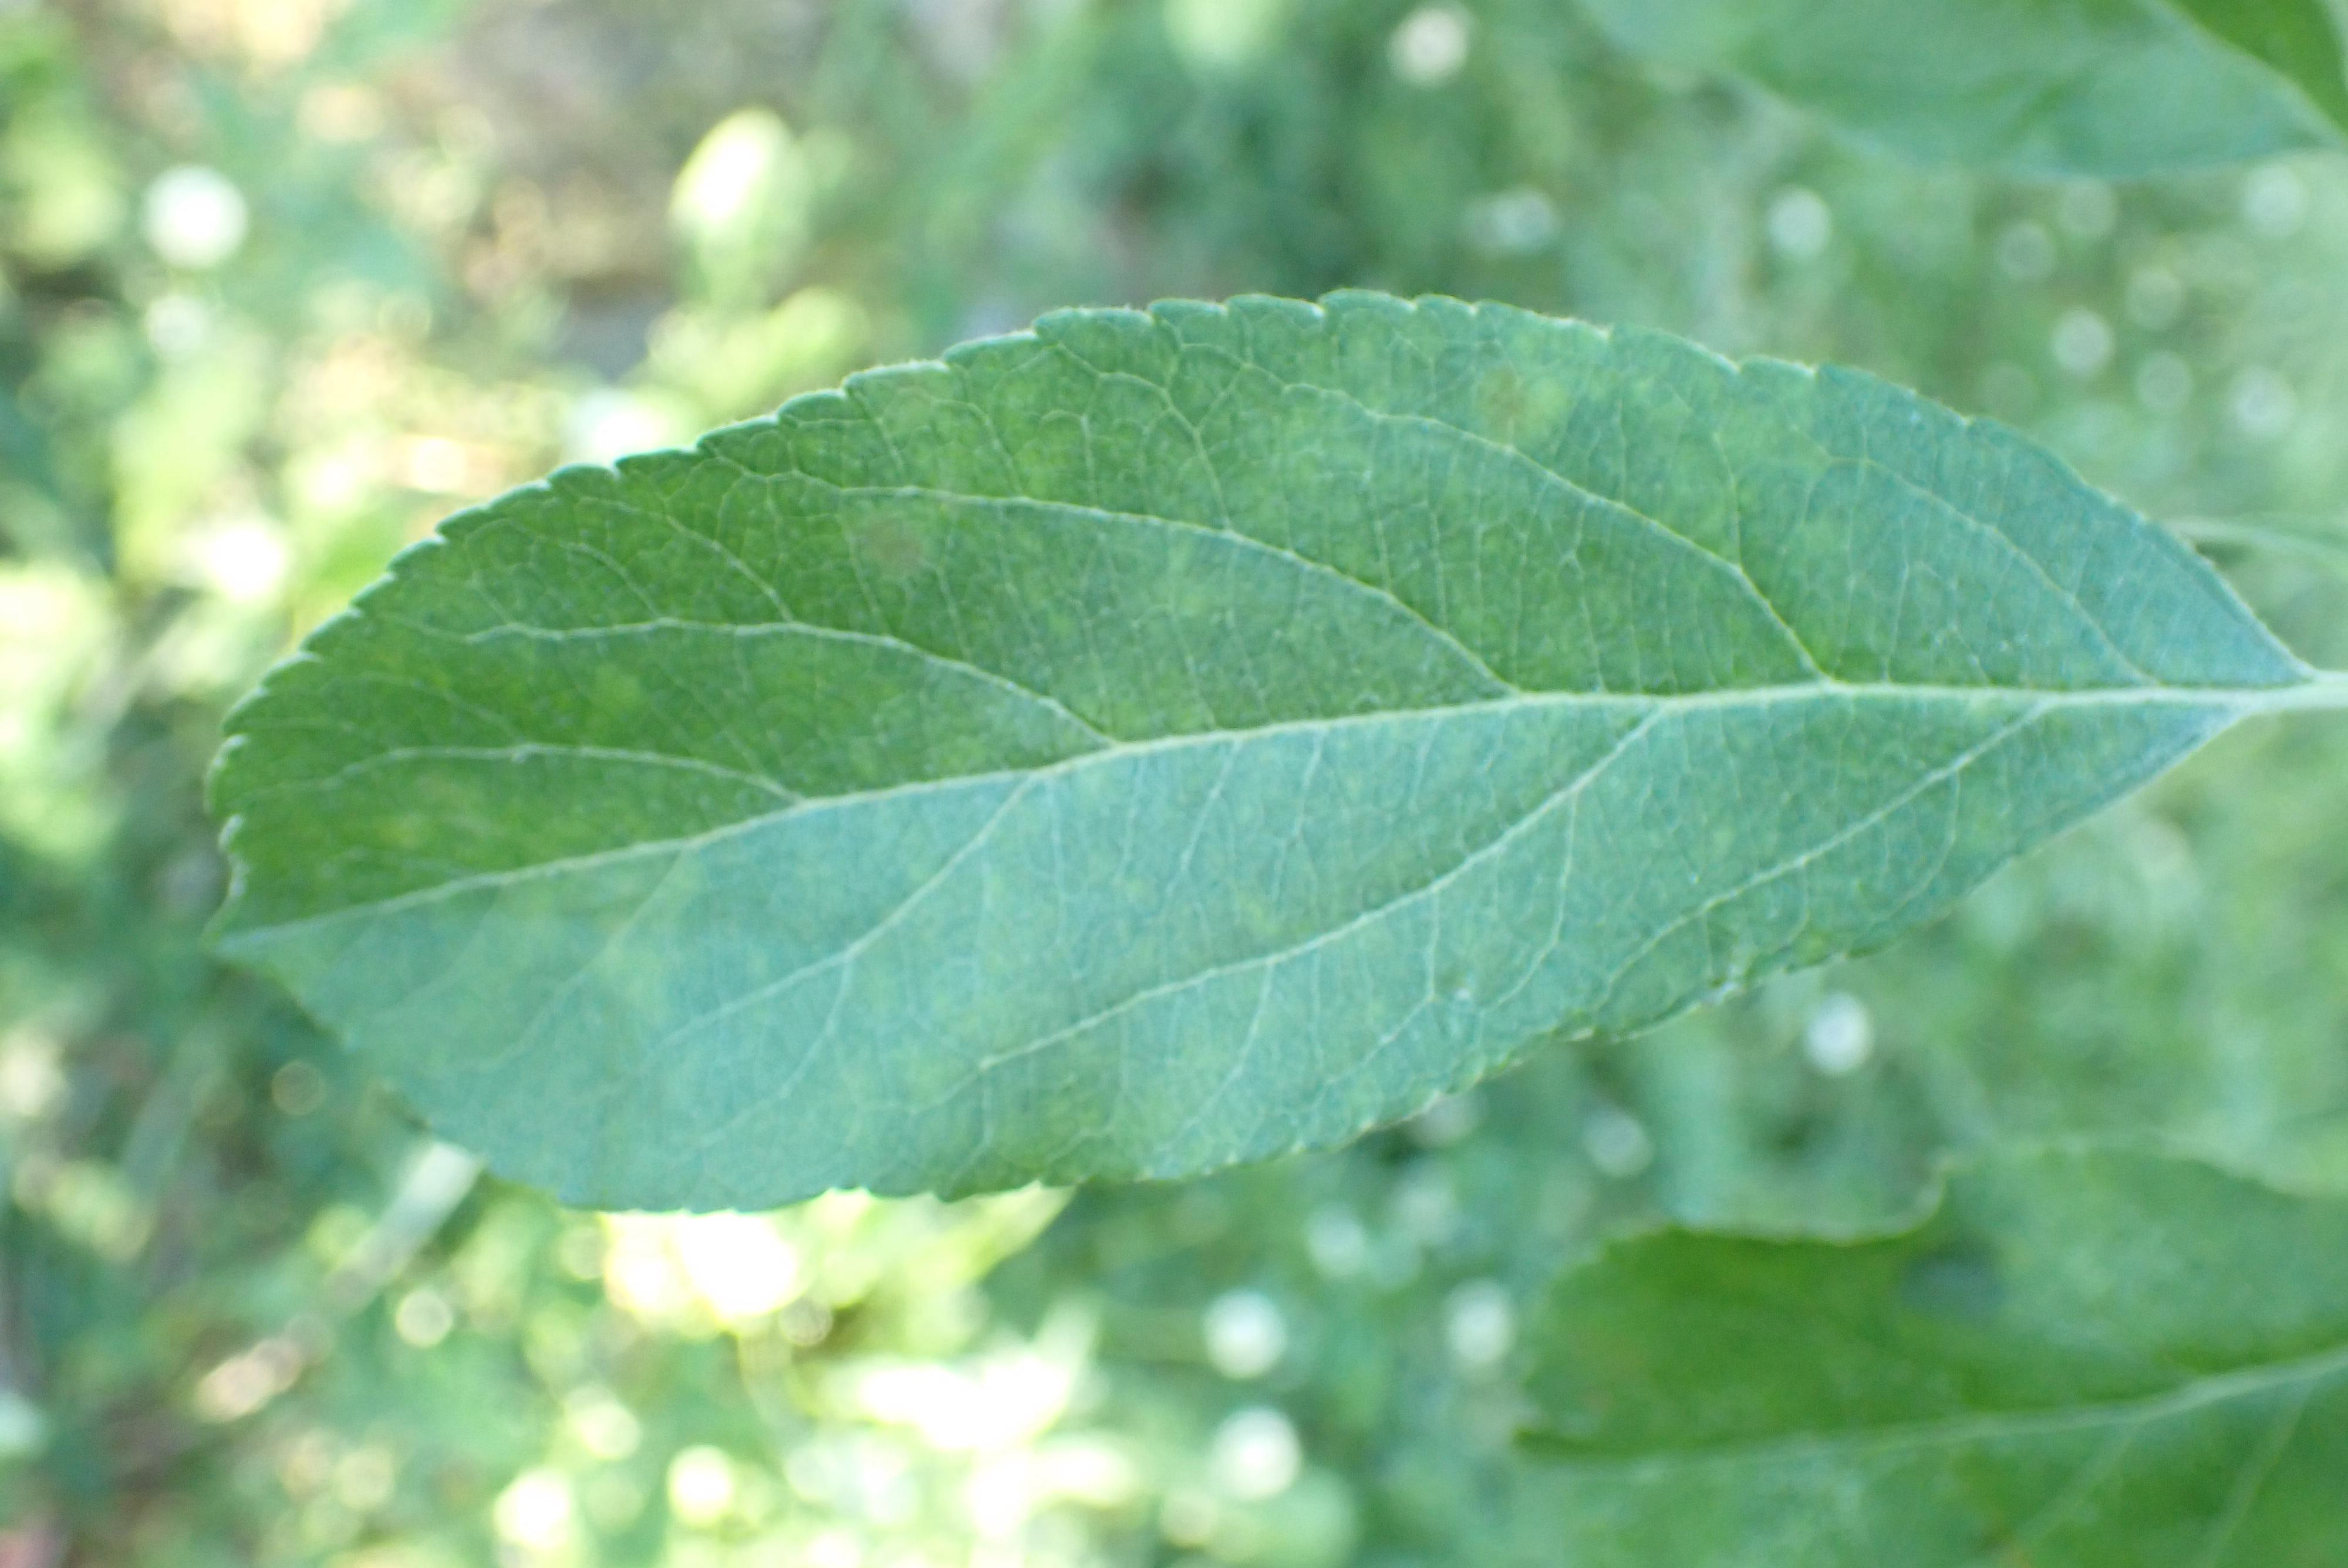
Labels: scab